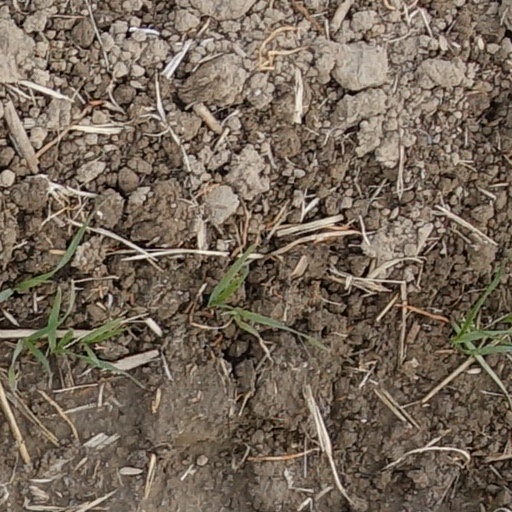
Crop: wheat